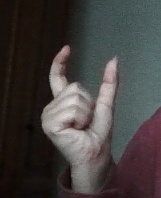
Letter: nun